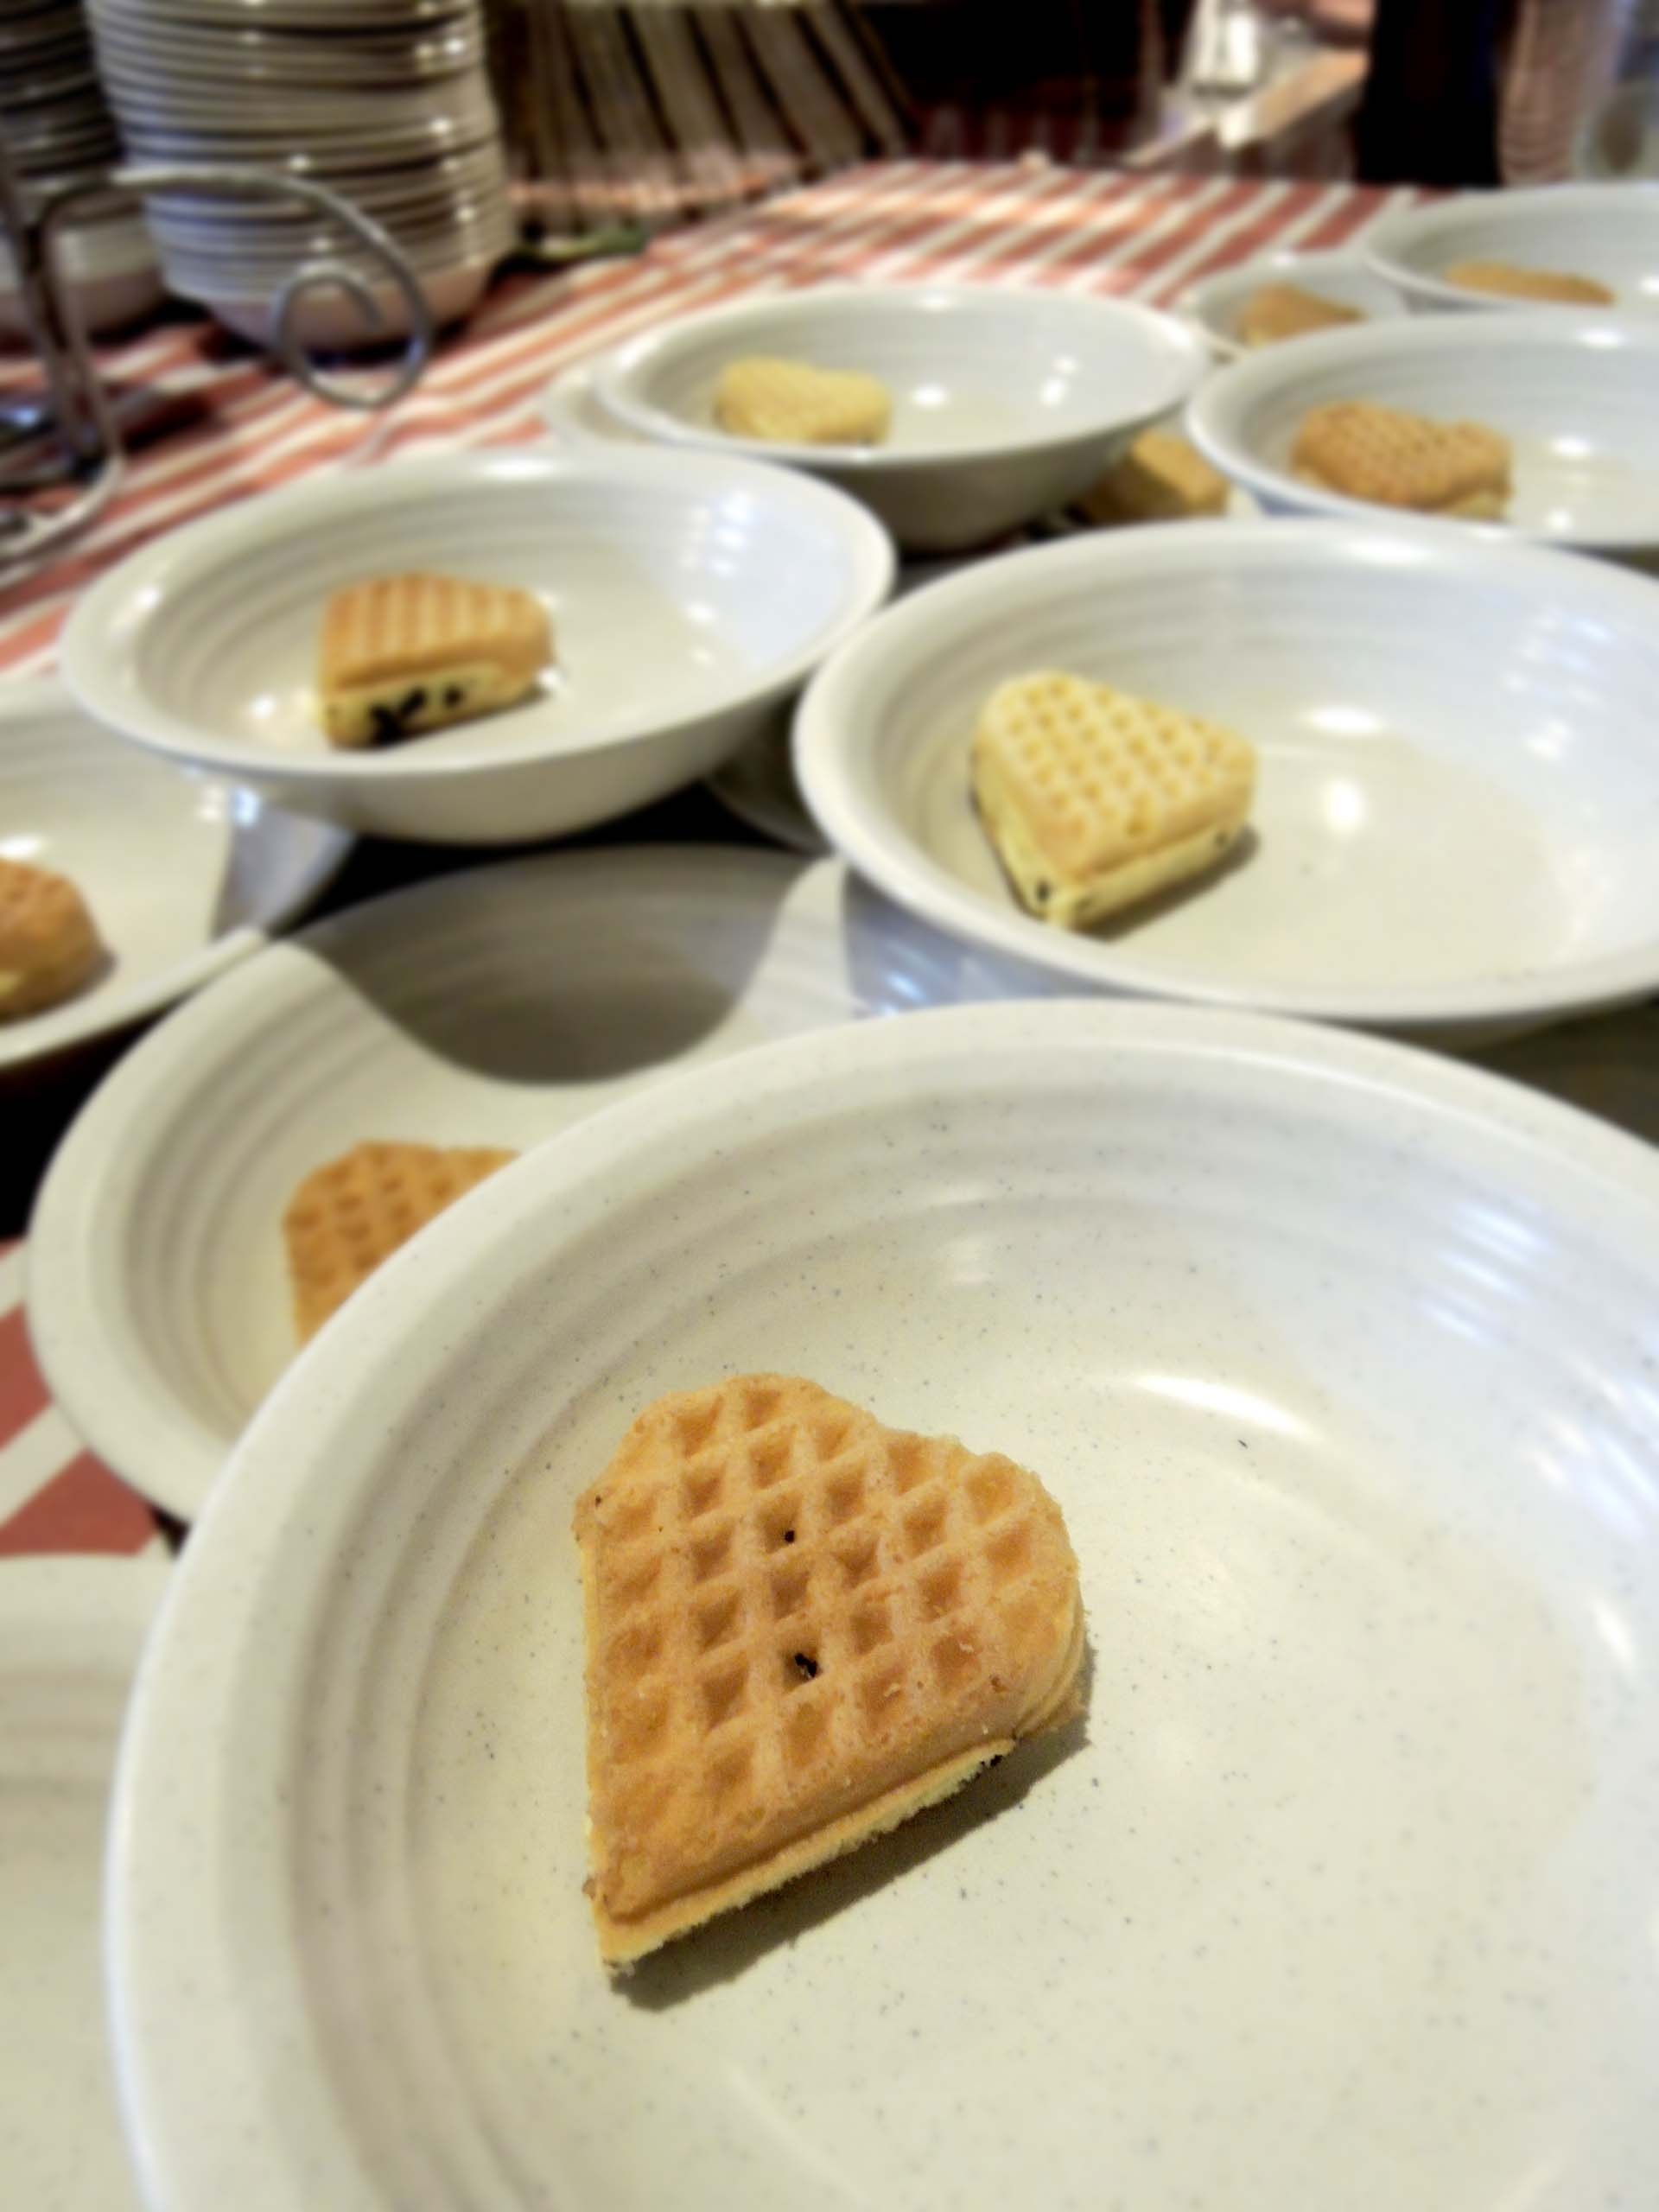
heart, dish, meal, food, breakfast, baking, lunch, cuisine, cake, preparation, asian food, party, brunch, chinese food